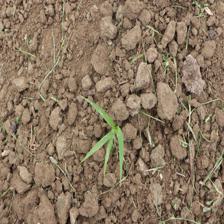
Label: Sorghum